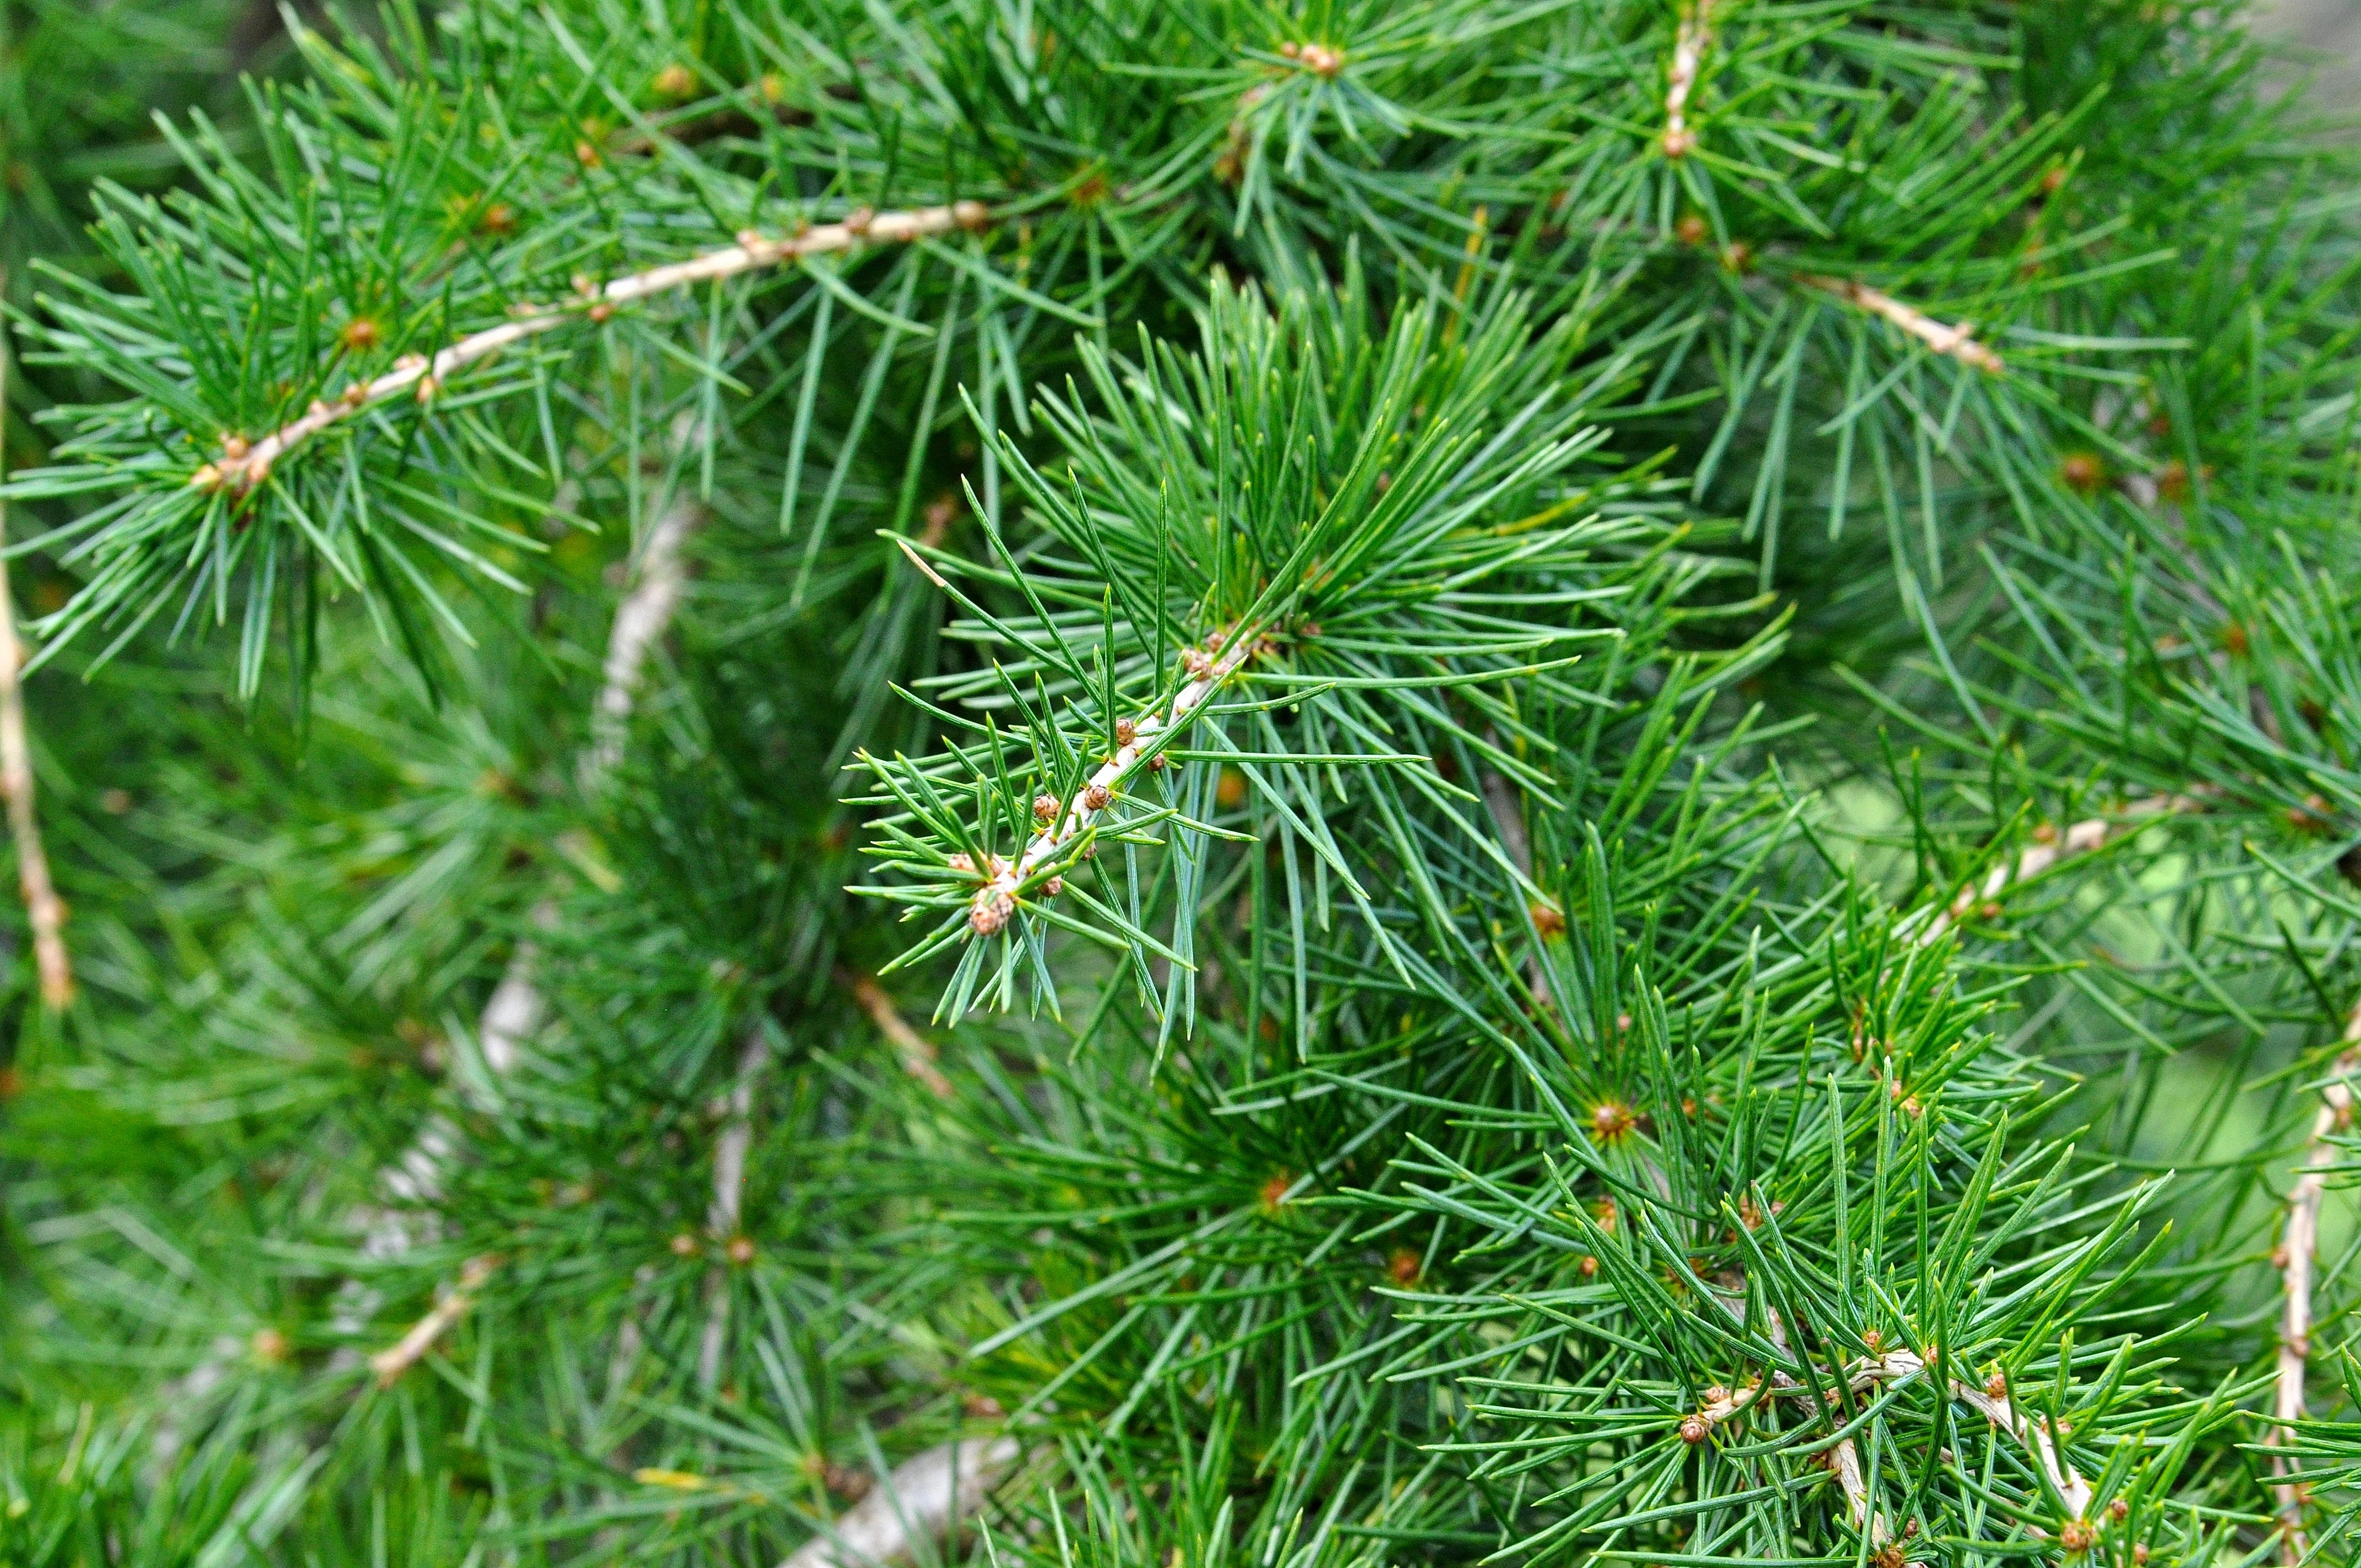
tree, nature, branch, needle, plant, flower, pine, macro, evergreen, botany, fir, twig, conifer, spruce, shrub, larch, ecosystem, cedar, pine family, woody plant, temperate coniferous forest, land plant, cedar branch